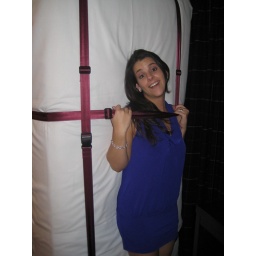
rollaway bed in hotel rooms turns into crazy person bed